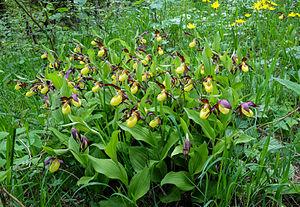
Le sabot de Vénus ou sabot de Vénus d'Europe est une plante herbacée vivace de la famille des Orchidacées qui se rencontre sur des sols alcalins. Il est parfois appelé sabot de la Vierge ou soulier de Notre-Dame.